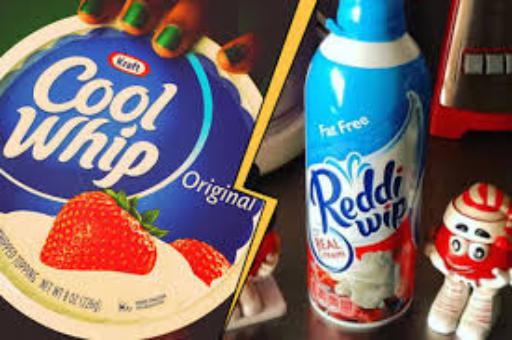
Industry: Food